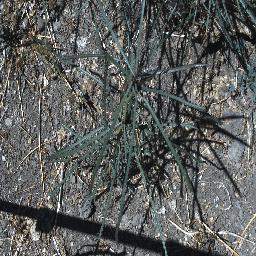
Label: parkinsonia